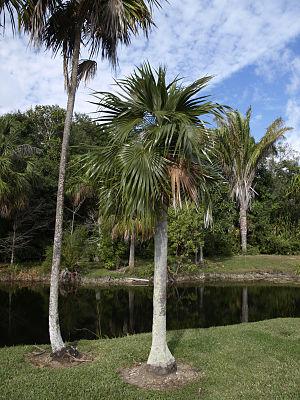
Le Jardin botanique tropical Fairchild est un jardin botanique de 34 hectares, situé en Floride, au sud de Miami, dans la ville de Coral Gables, comté de Miami-Dade.